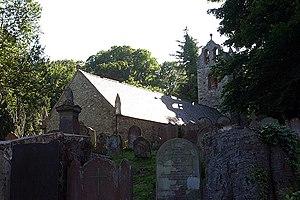
Braddan est une paroisse administrative du sheading de Middle sur l'île de Man.